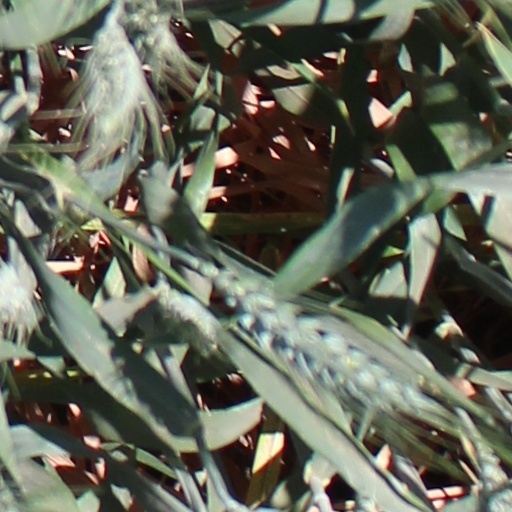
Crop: wheat